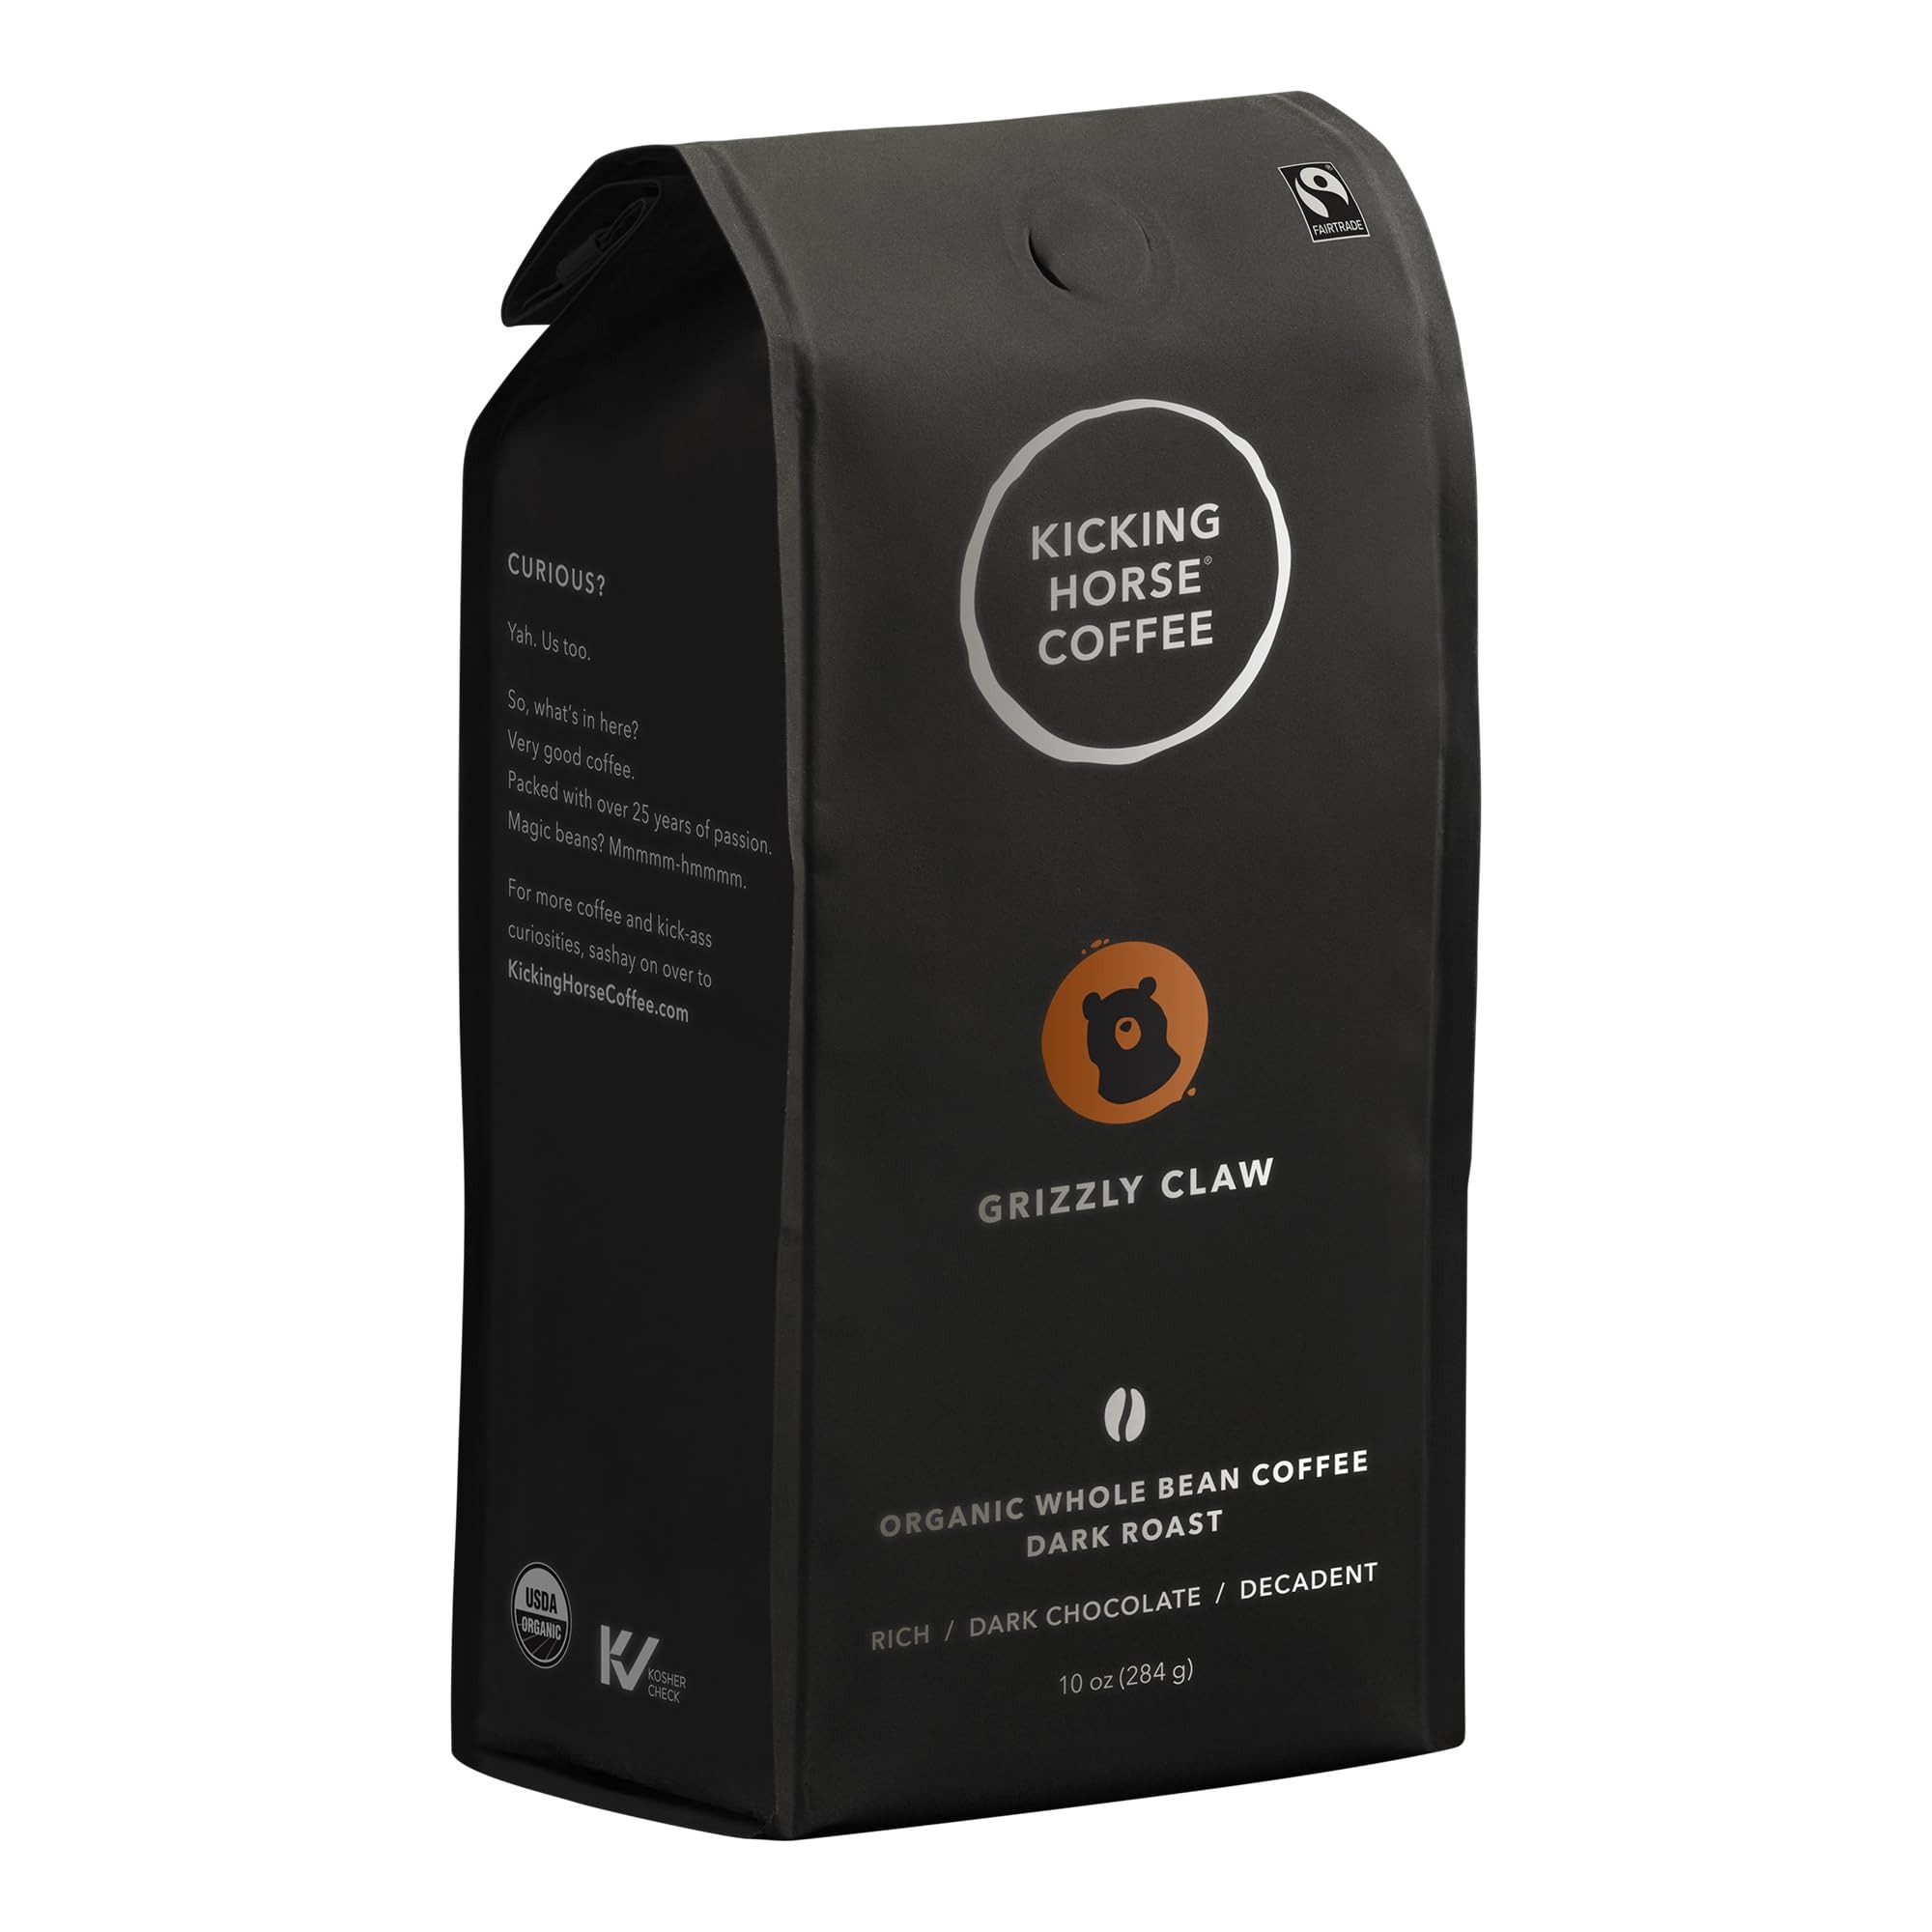
Item Name: Kicking Horse Coffee, Grizzly Claw, Dark Roast, Whole Bean, 10 Oz - Certified Organic, Fairtrade, Kosher Coffee
Bullet Point 1: TASTING NOTES: Rich, dark chocolate, cacao nibs, brown sugar and roasted hazelnut.
Bullet Point 2: DARK ROAST: Velvety, earthy, spirited. This smooth riding dark horse conjures up power from the depths of the shadows. This is the winner, the champion of taste.
Bullet Point 3: ROASTED IN THE ROCKY MOUNTAINS: It’s all deep, dark and delicious, roasted right below the towering Canadian Rocky Mountain peaks. In our facility we only make only one thing: coffee! It's roasted from one ingredient only: green coffee. We don't use preservatives, additives, fillers or flavoring.
Bullet Point 4: AROMA: Condensed sugar cane and cocoa powder.
Bullet Point 5: ALL ORGANIC & SUSTAINABLY SOURCED: Grown in a socially and environmentally responsible way, by farmers with sustainable businesses they can depend on.
Bullet Point 6: 100% ARABICA COFFEE: Magic bean? Oh, goodness. From deep, dark & delicious, to lively and bright our beans are generally cultivated at higher elevation and shade grown, for uncompromising quality and taste.
Bullet Point 7: RECOMMENDED BREW METHOD: Our Coffee is medium fine grind which is perfect for French Press, Drip, and Pour Over, and Cold Brew
Value: 10.0
Unit: Ounce

Price: 11.95